Bronchiectasis

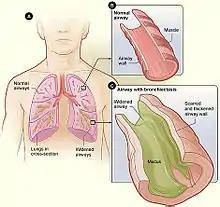
Figure A shows a cross-section of the lungs with normal airways and widened airways. Figure B shows a cross-section of a normal airway. Figure C shows a cross-section of an airway with bronchiectasis.

Bronchiectasis is a disease in which there is permanent enlargement of parts of the airways of the lung. Symptoms typically include a chronic cough with mucus production. Other symptoms include shortness of breath, coughing up blood, and chest pain. Wheezing and nail clubbing may also occur. Those with the disease often get lung infections.